Irish calendar

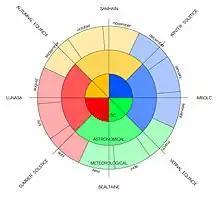
Diagram comparing the Celtic, astronomical and meteorological calendars

The Irish calendar is the Gregorian calendar as it is in use in Ireland, but also incorporating Irish cultural festivals and views of the division of the seasons, presumably inherited from earlier Celtic calendar traditions.